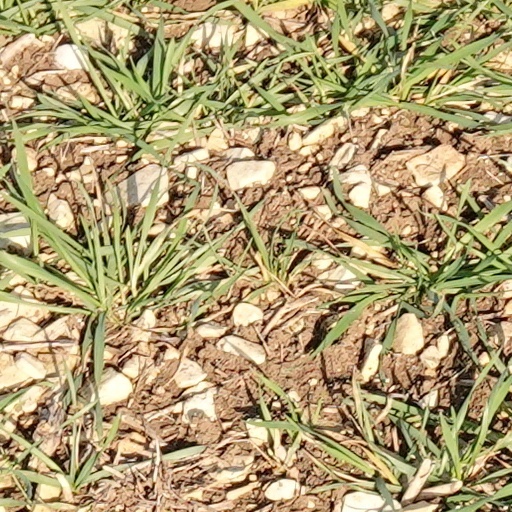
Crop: wheat